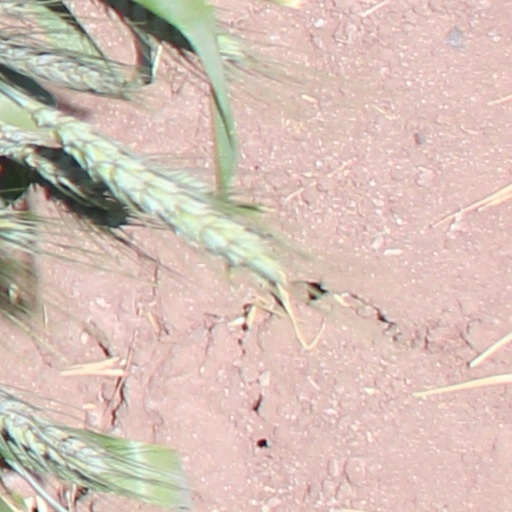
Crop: wheat